Castle in the Sky

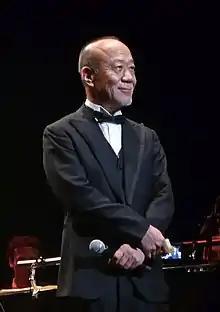
Joe Hisaishi on stage at a concert

Critics note the philosophical ambiguity of the castle; while Laputa initially appears to be an ideal union of nature and technology, it is later revealed to have a much harsher and more oppressive underside; Napier writes that Laputa is "deeply paradoxical". Laputa itself takes direct inspiration from the island of the same name from "Gulliver's Travels" (1726), and film scholar Cristina Cardia claims that, like its namesake, the island is introduced with benign intentions but is ultimately "exploited for perverse ends, in this case war." Lioi argues that Laputa is used as a means to comment on the ethics of contemporary culture, based on Ildney Cavalcanti's observation that such a utopia also "must contain an overtly dystopian element, such that the implicit critique in utopian discourse becomes explicit." However, he interprets the ultimate destruction of the castle's weapons as a demonstration that "violence is not the heart of the city", and that the dystopic elements of modernity can be healed.